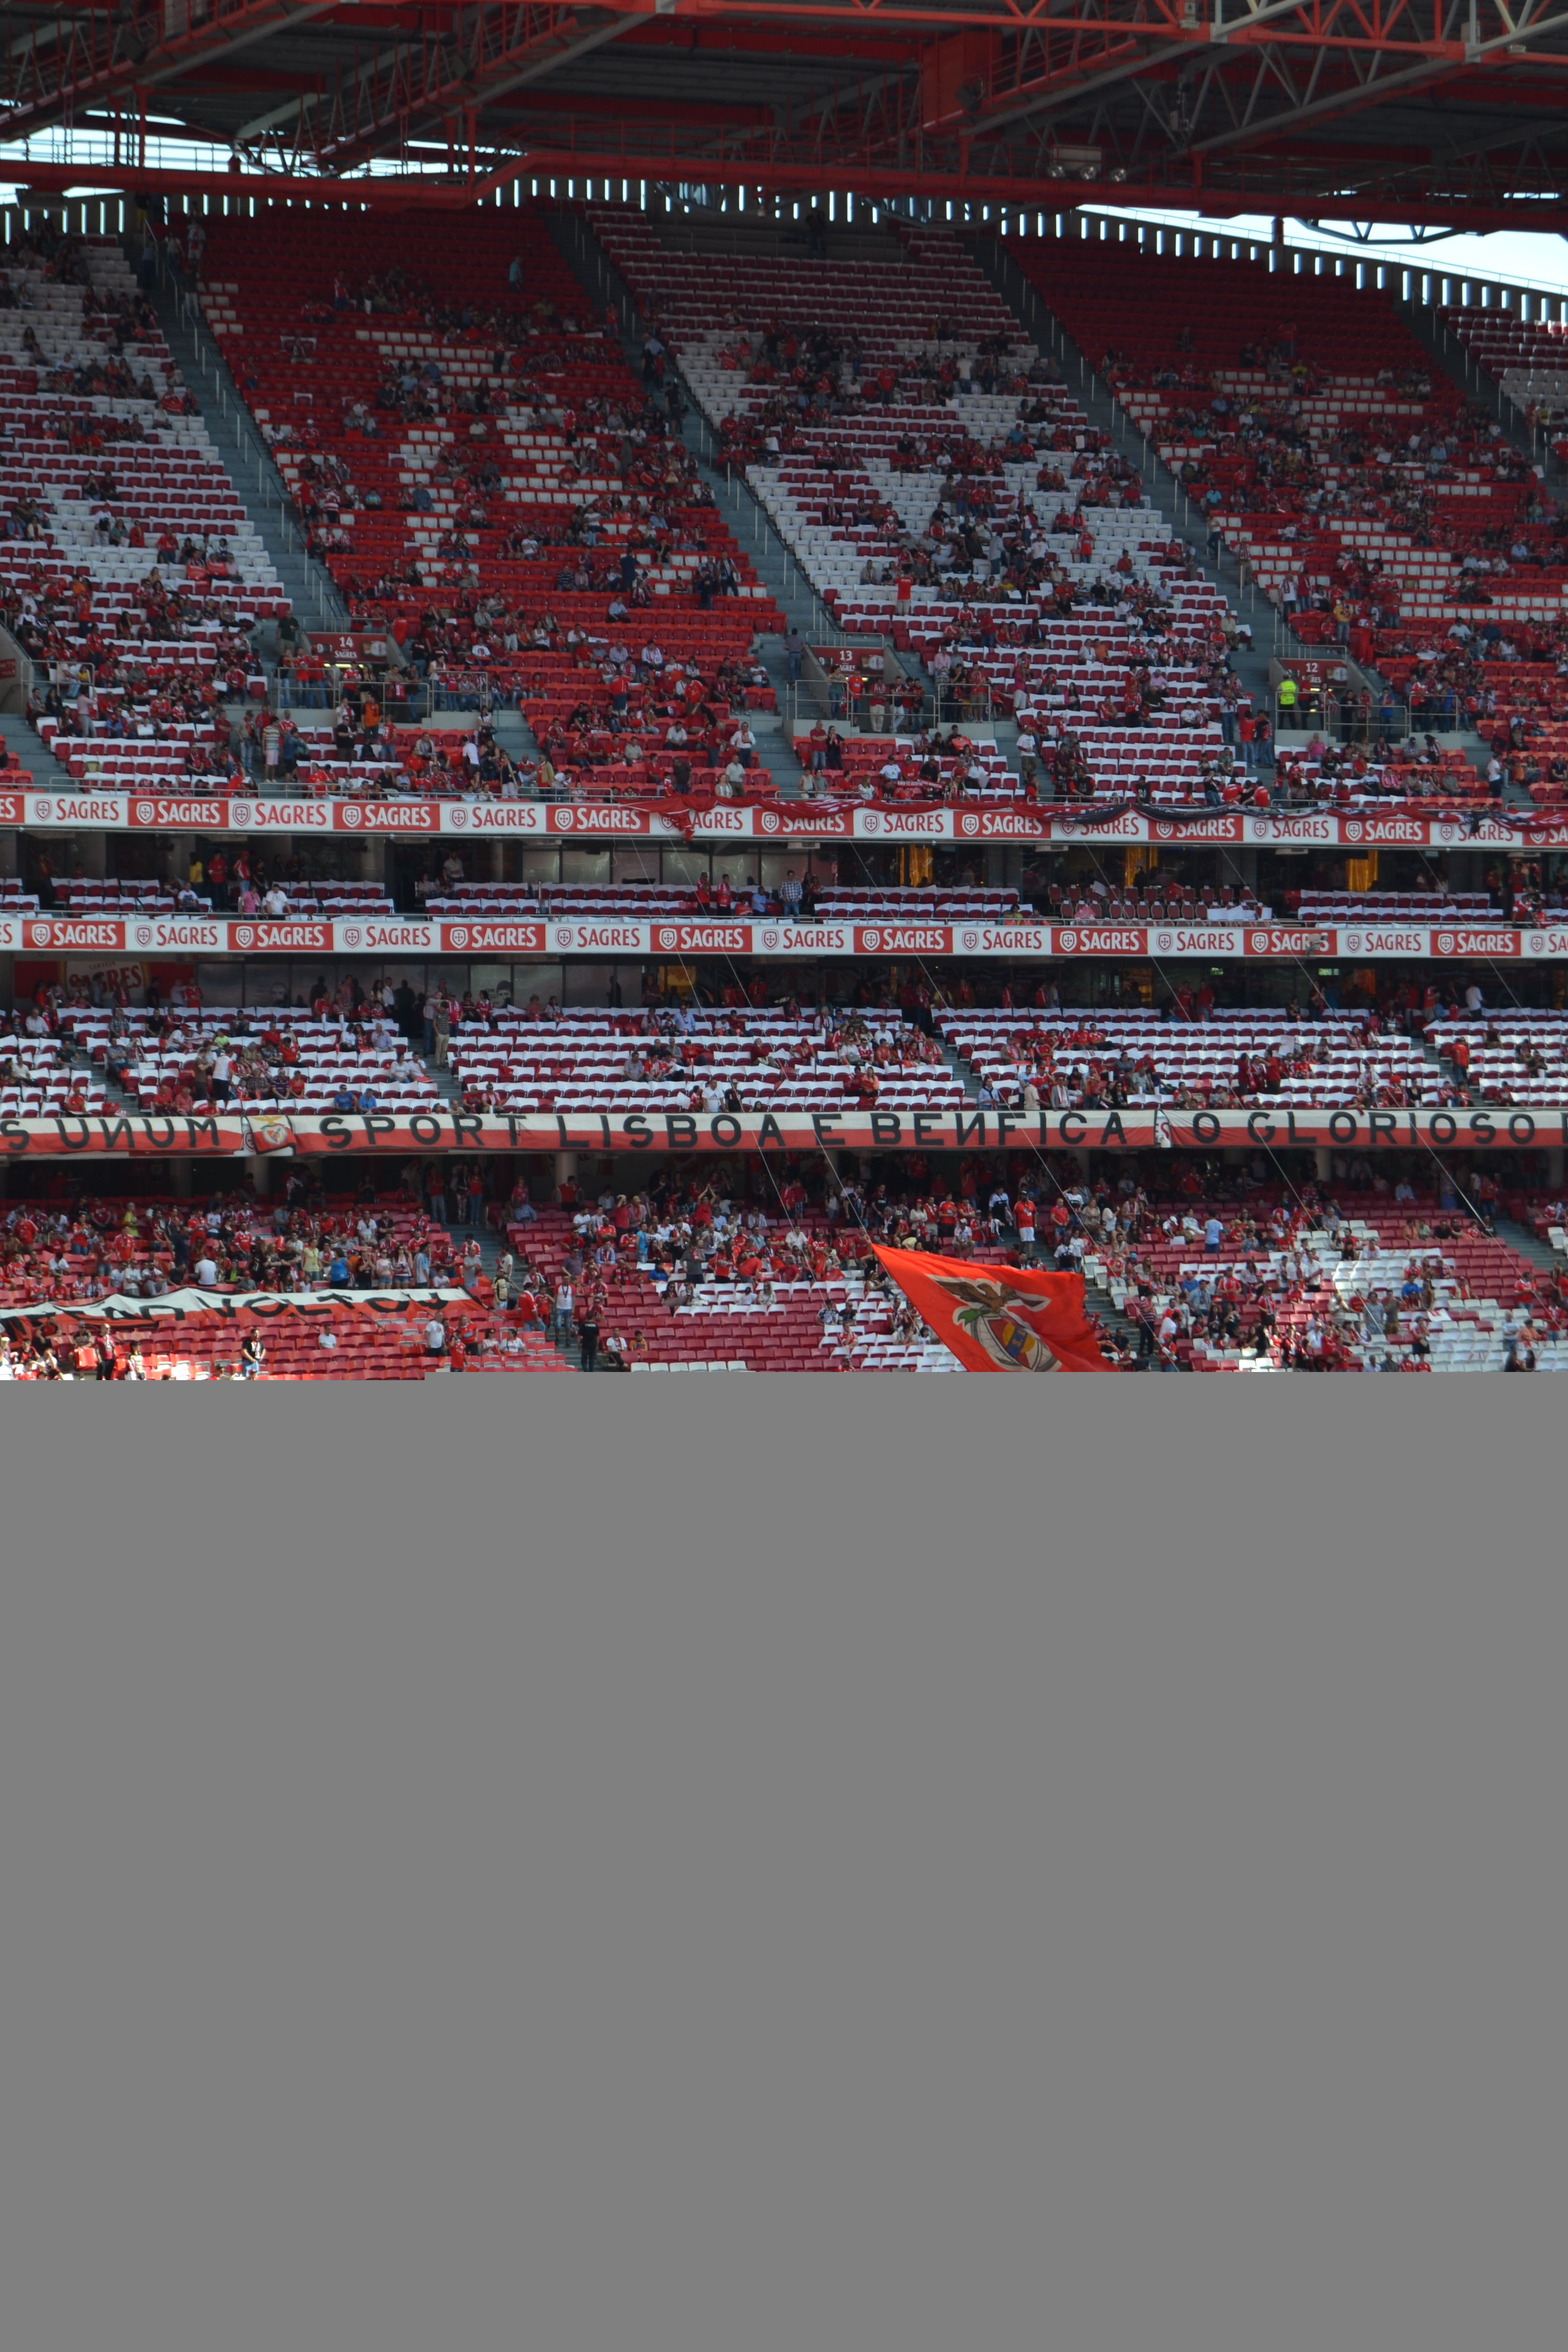
structure, pattern, line, stadium, font, text, portugal, lisbon, screenshot, geological phenomenon, stadium of light, slb